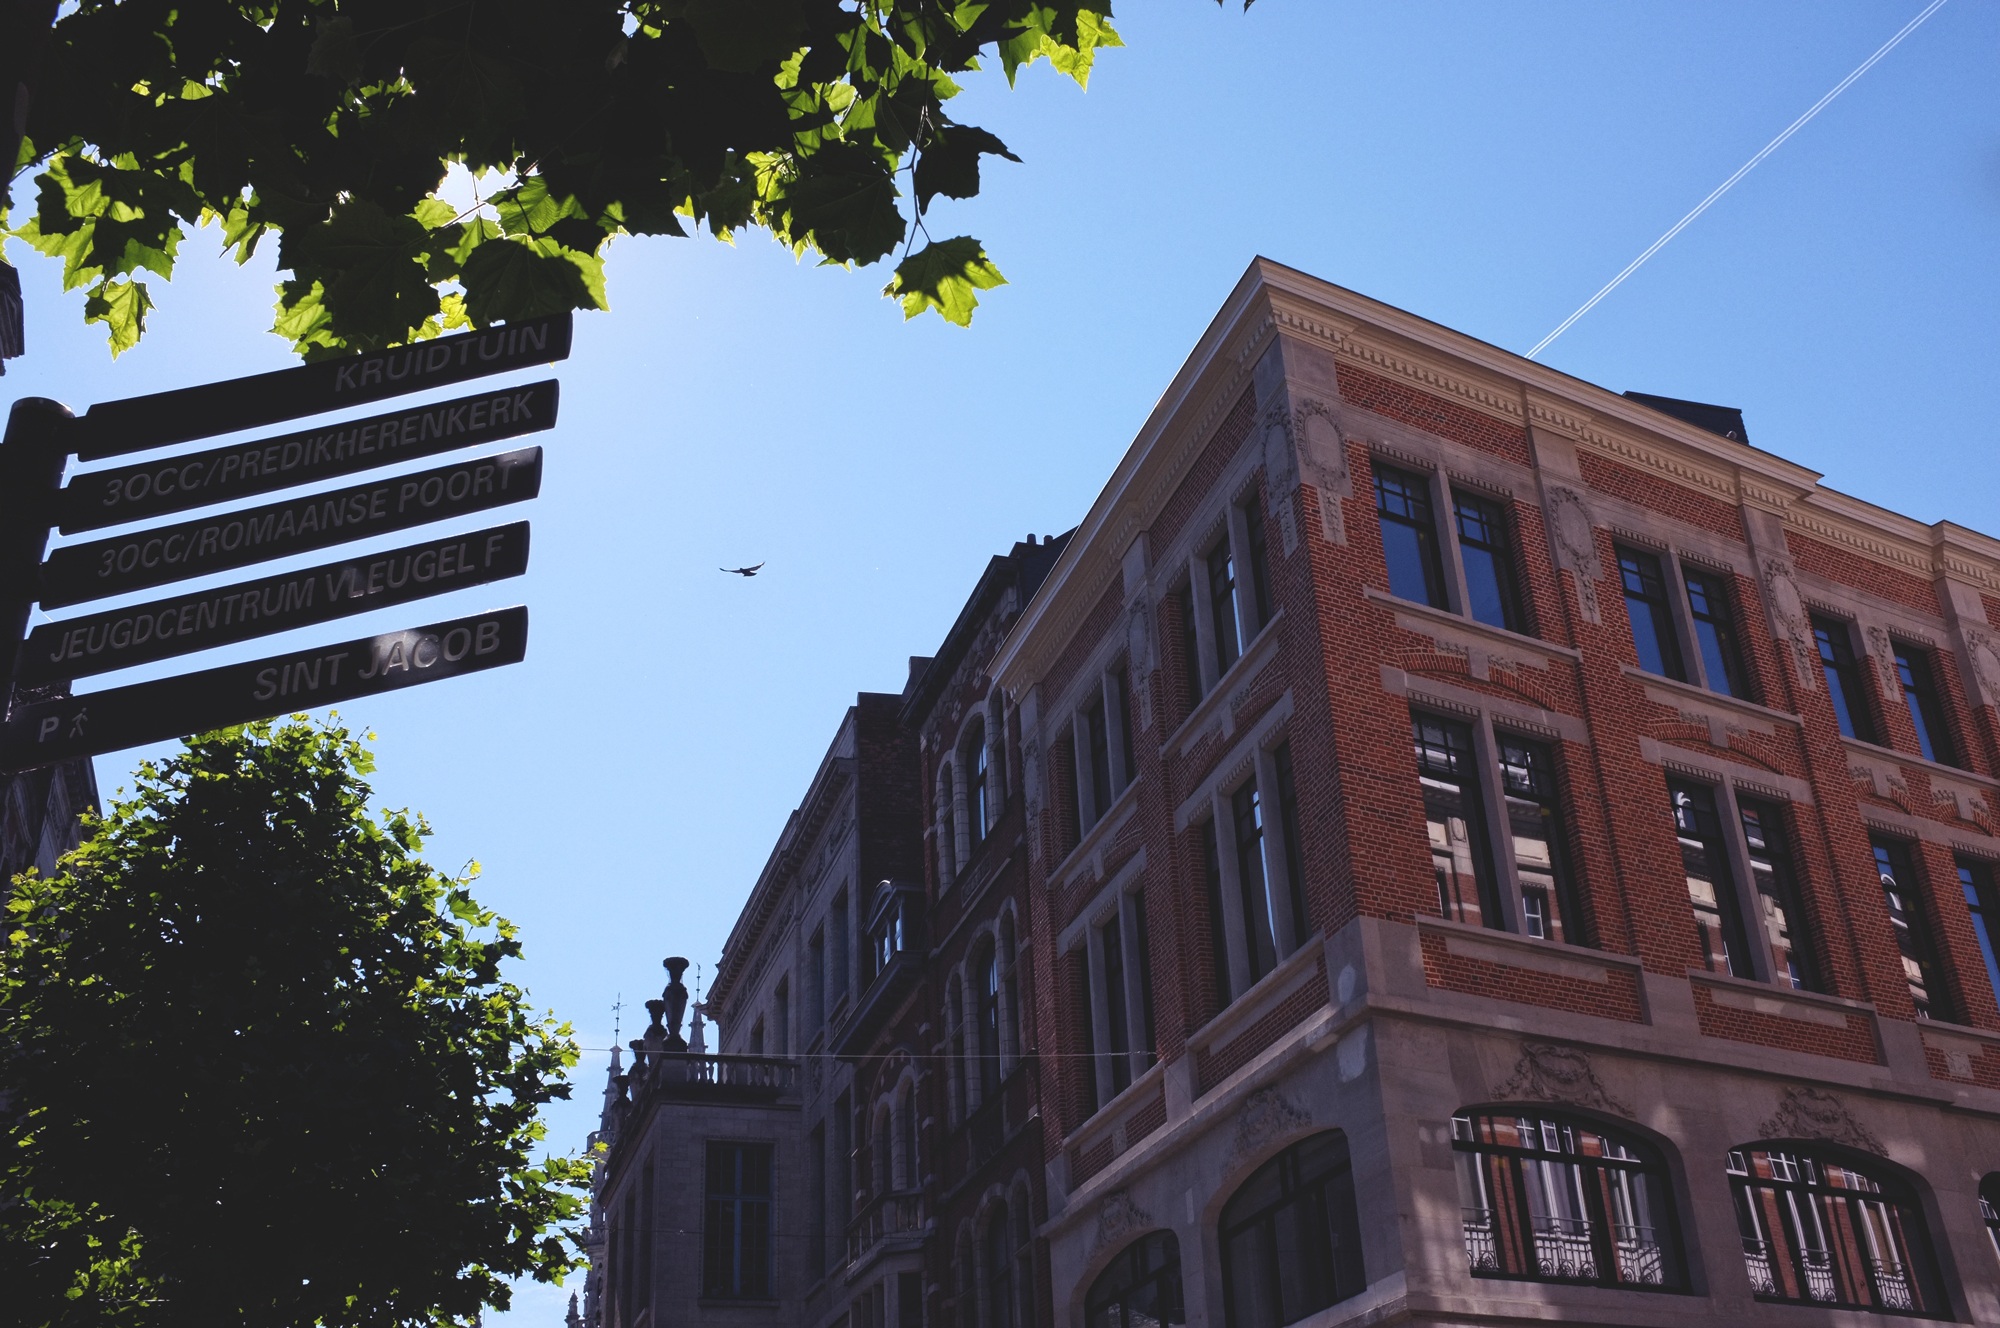
architecture, street, house, building, city, downtown, sign, landmark, facade, tower block, belgium, neighbourhood, leuven, urban area, residential area, human settlement